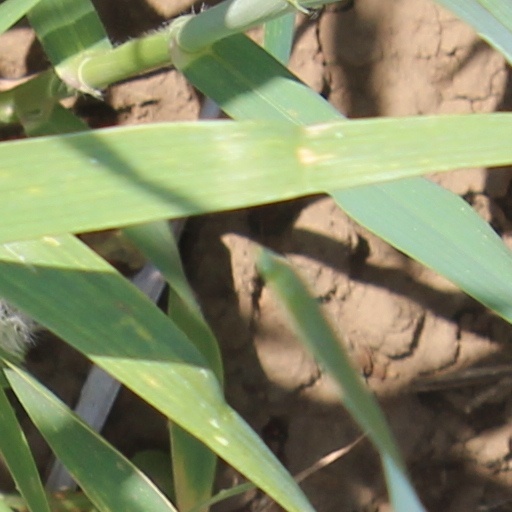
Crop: wheat